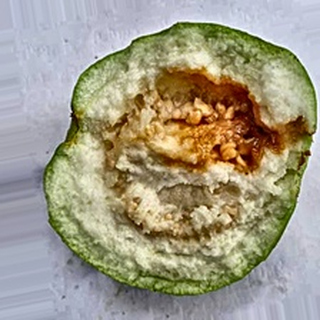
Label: guava_fruit_fly